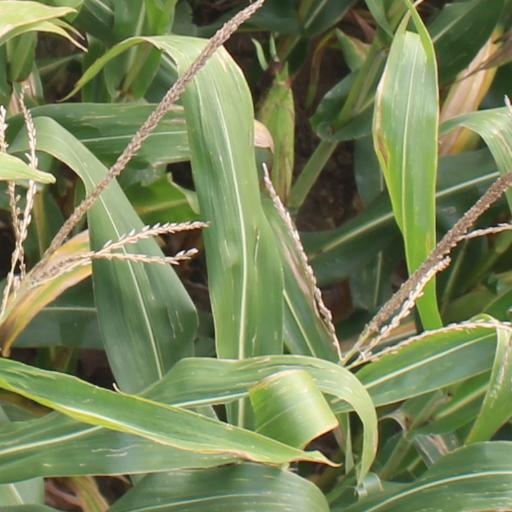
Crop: maize; corn